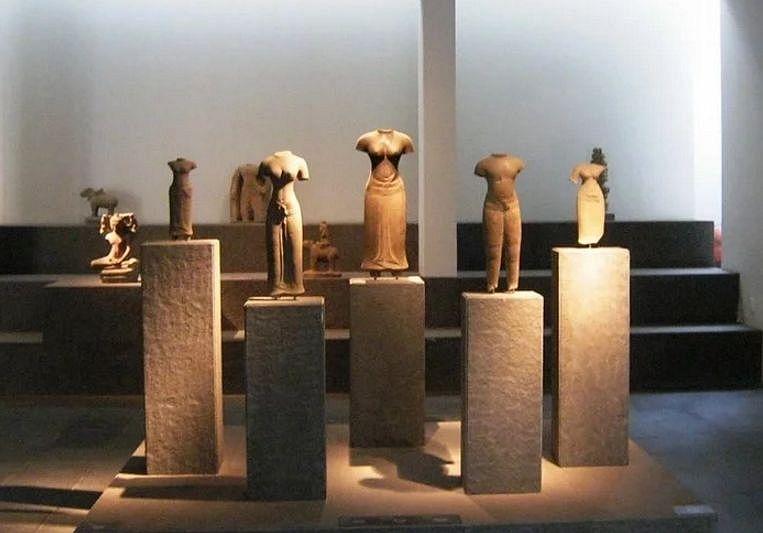
ở trên các cột đá có sự xuất hiện của những bức tượng